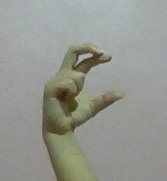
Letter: thal